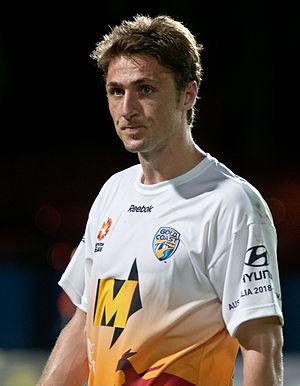
Dino Đulbić, né le 16 février 1983 à Doboj, est un joueur de football australien. Il joue au poste de défenseur avec l'équipe d'Australie et le club de Perth Glory FC.